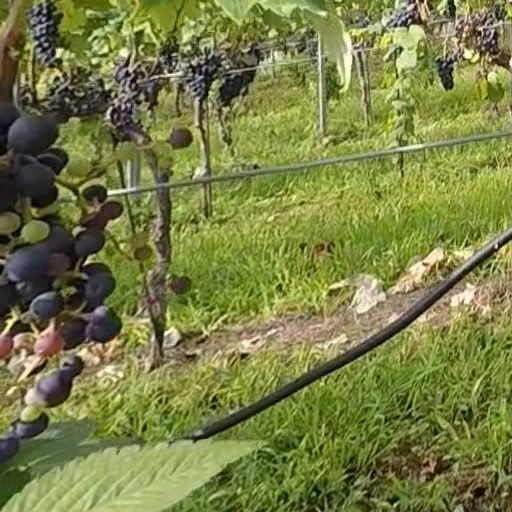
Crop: grape